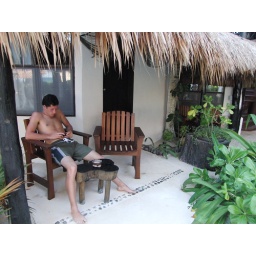
note the reflection of the beach in the window